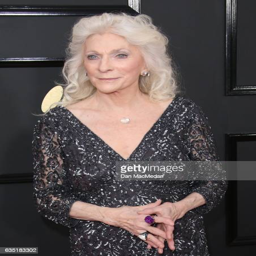
folk artist arrives at awards